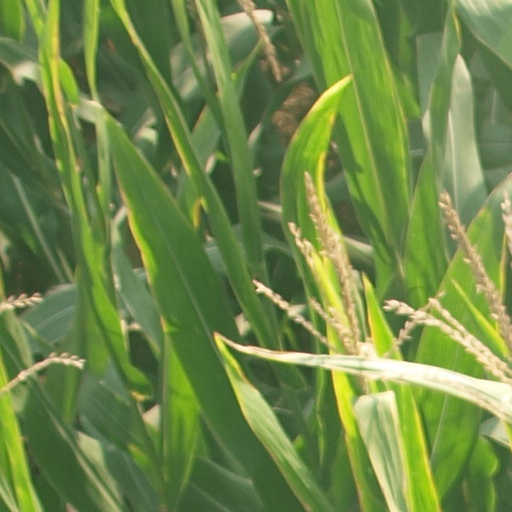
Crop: maize; corn